Herman H. Hanneken

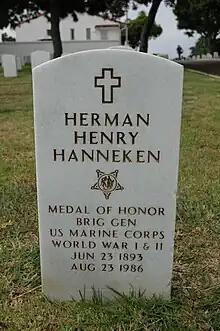
Hanneken's grave at Fort Rosecrans National Cemetery

Hanneken served with the 1st Marine Division from June 1941 until November 1944, when he returned to the United States to command the 2nd Infantry Training Regiment and the Headquarters Battalion, at Camp Pendleton, Oceanside, California.